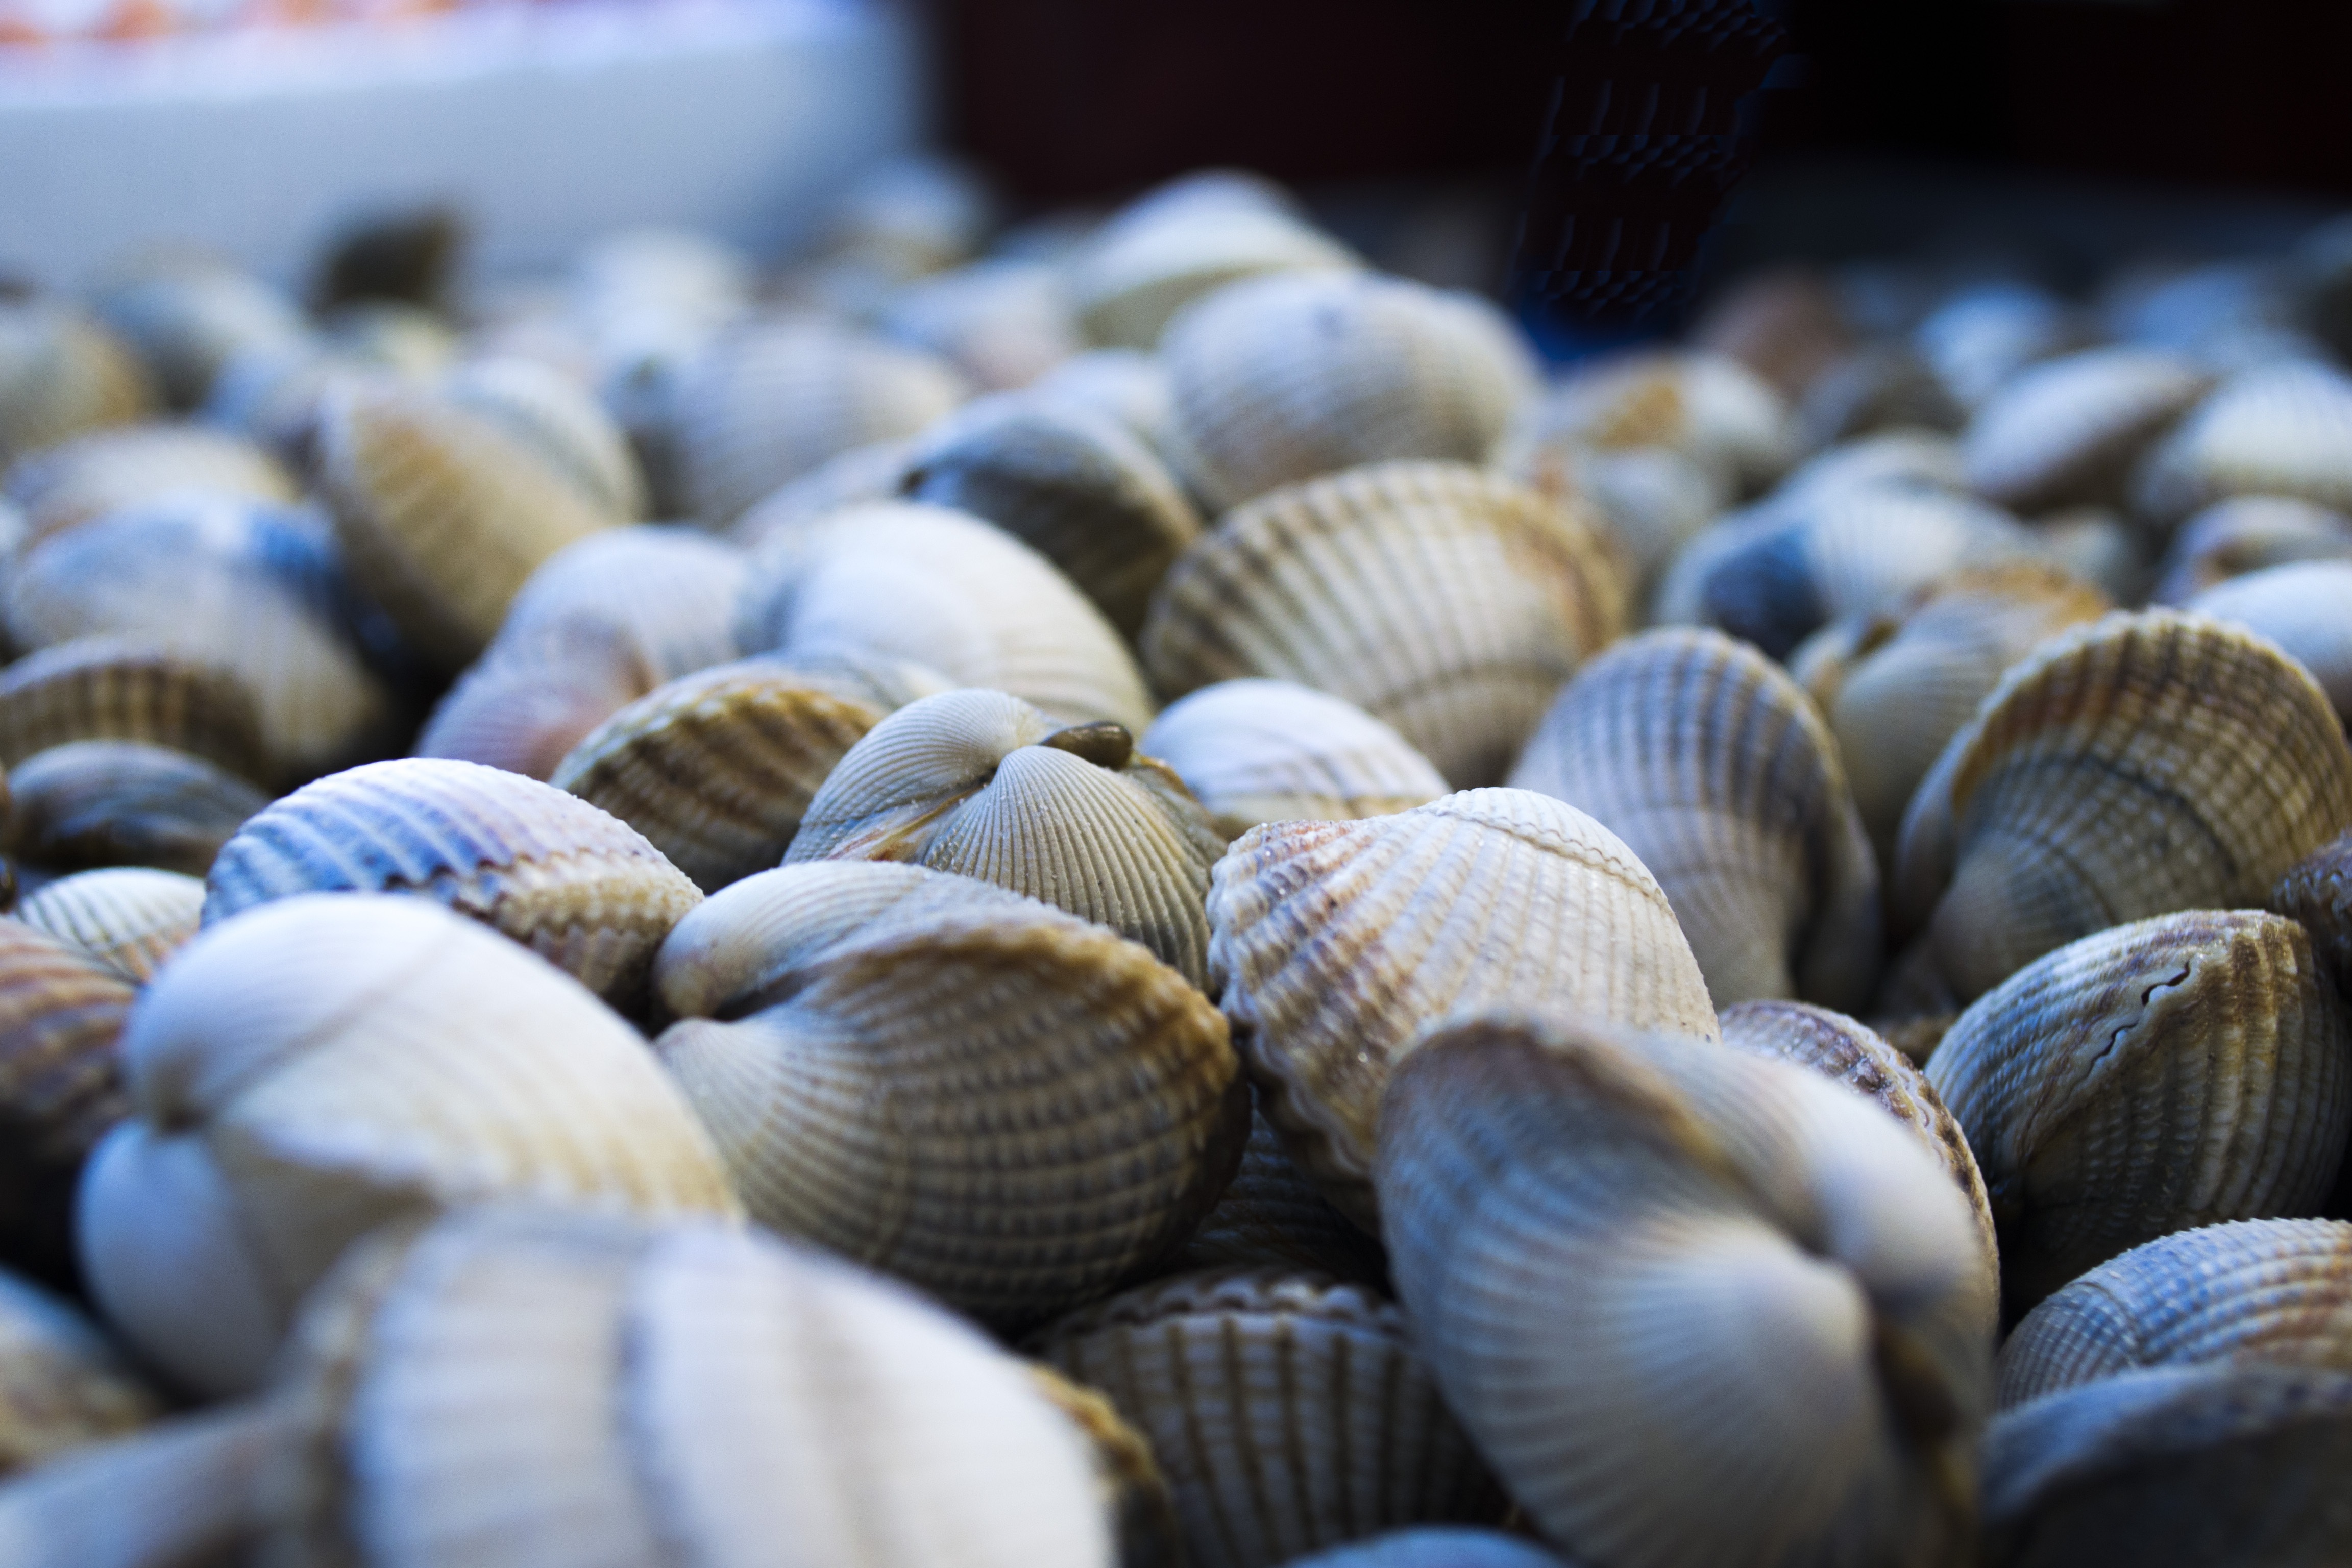
sea, food, macro, biology, seafood, fish, fauna, invertebrate, seashell, clam, mussel, close up, shells, cockle, molluscs, clams oysters mussels and scallops, animal source foods